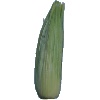
Label: Corn Husk 1